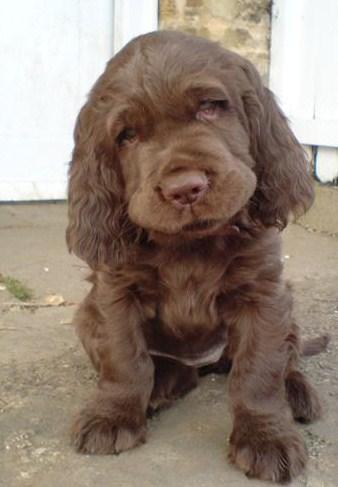
Sussex_spaniel